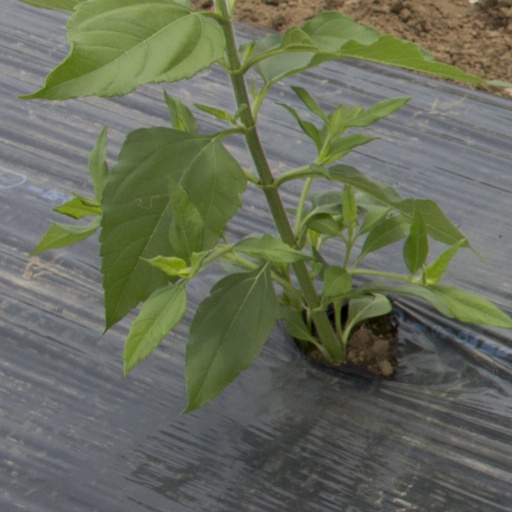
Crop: Jerusalem artichoke